International Image Interoperability Framework

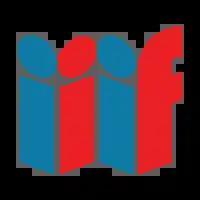
IIIF logo

The International Image Interoperability Framework (IIIF, spoken as 'triple-I-eff') defines several application programming interfaces that provide a standardised method of describing and delivering images over the web, as well as "presentation based metadata" (that is, structural metadata) about structured sequences of images. If institutions holding artworks, books, newspapers, manuscripts, maps, scrolls, single sheet collections, and archival materials provide IIIF endpoints for their content, any IIIF-compliant viewer or application can consume and display both the images and their structural and presentation metadata.